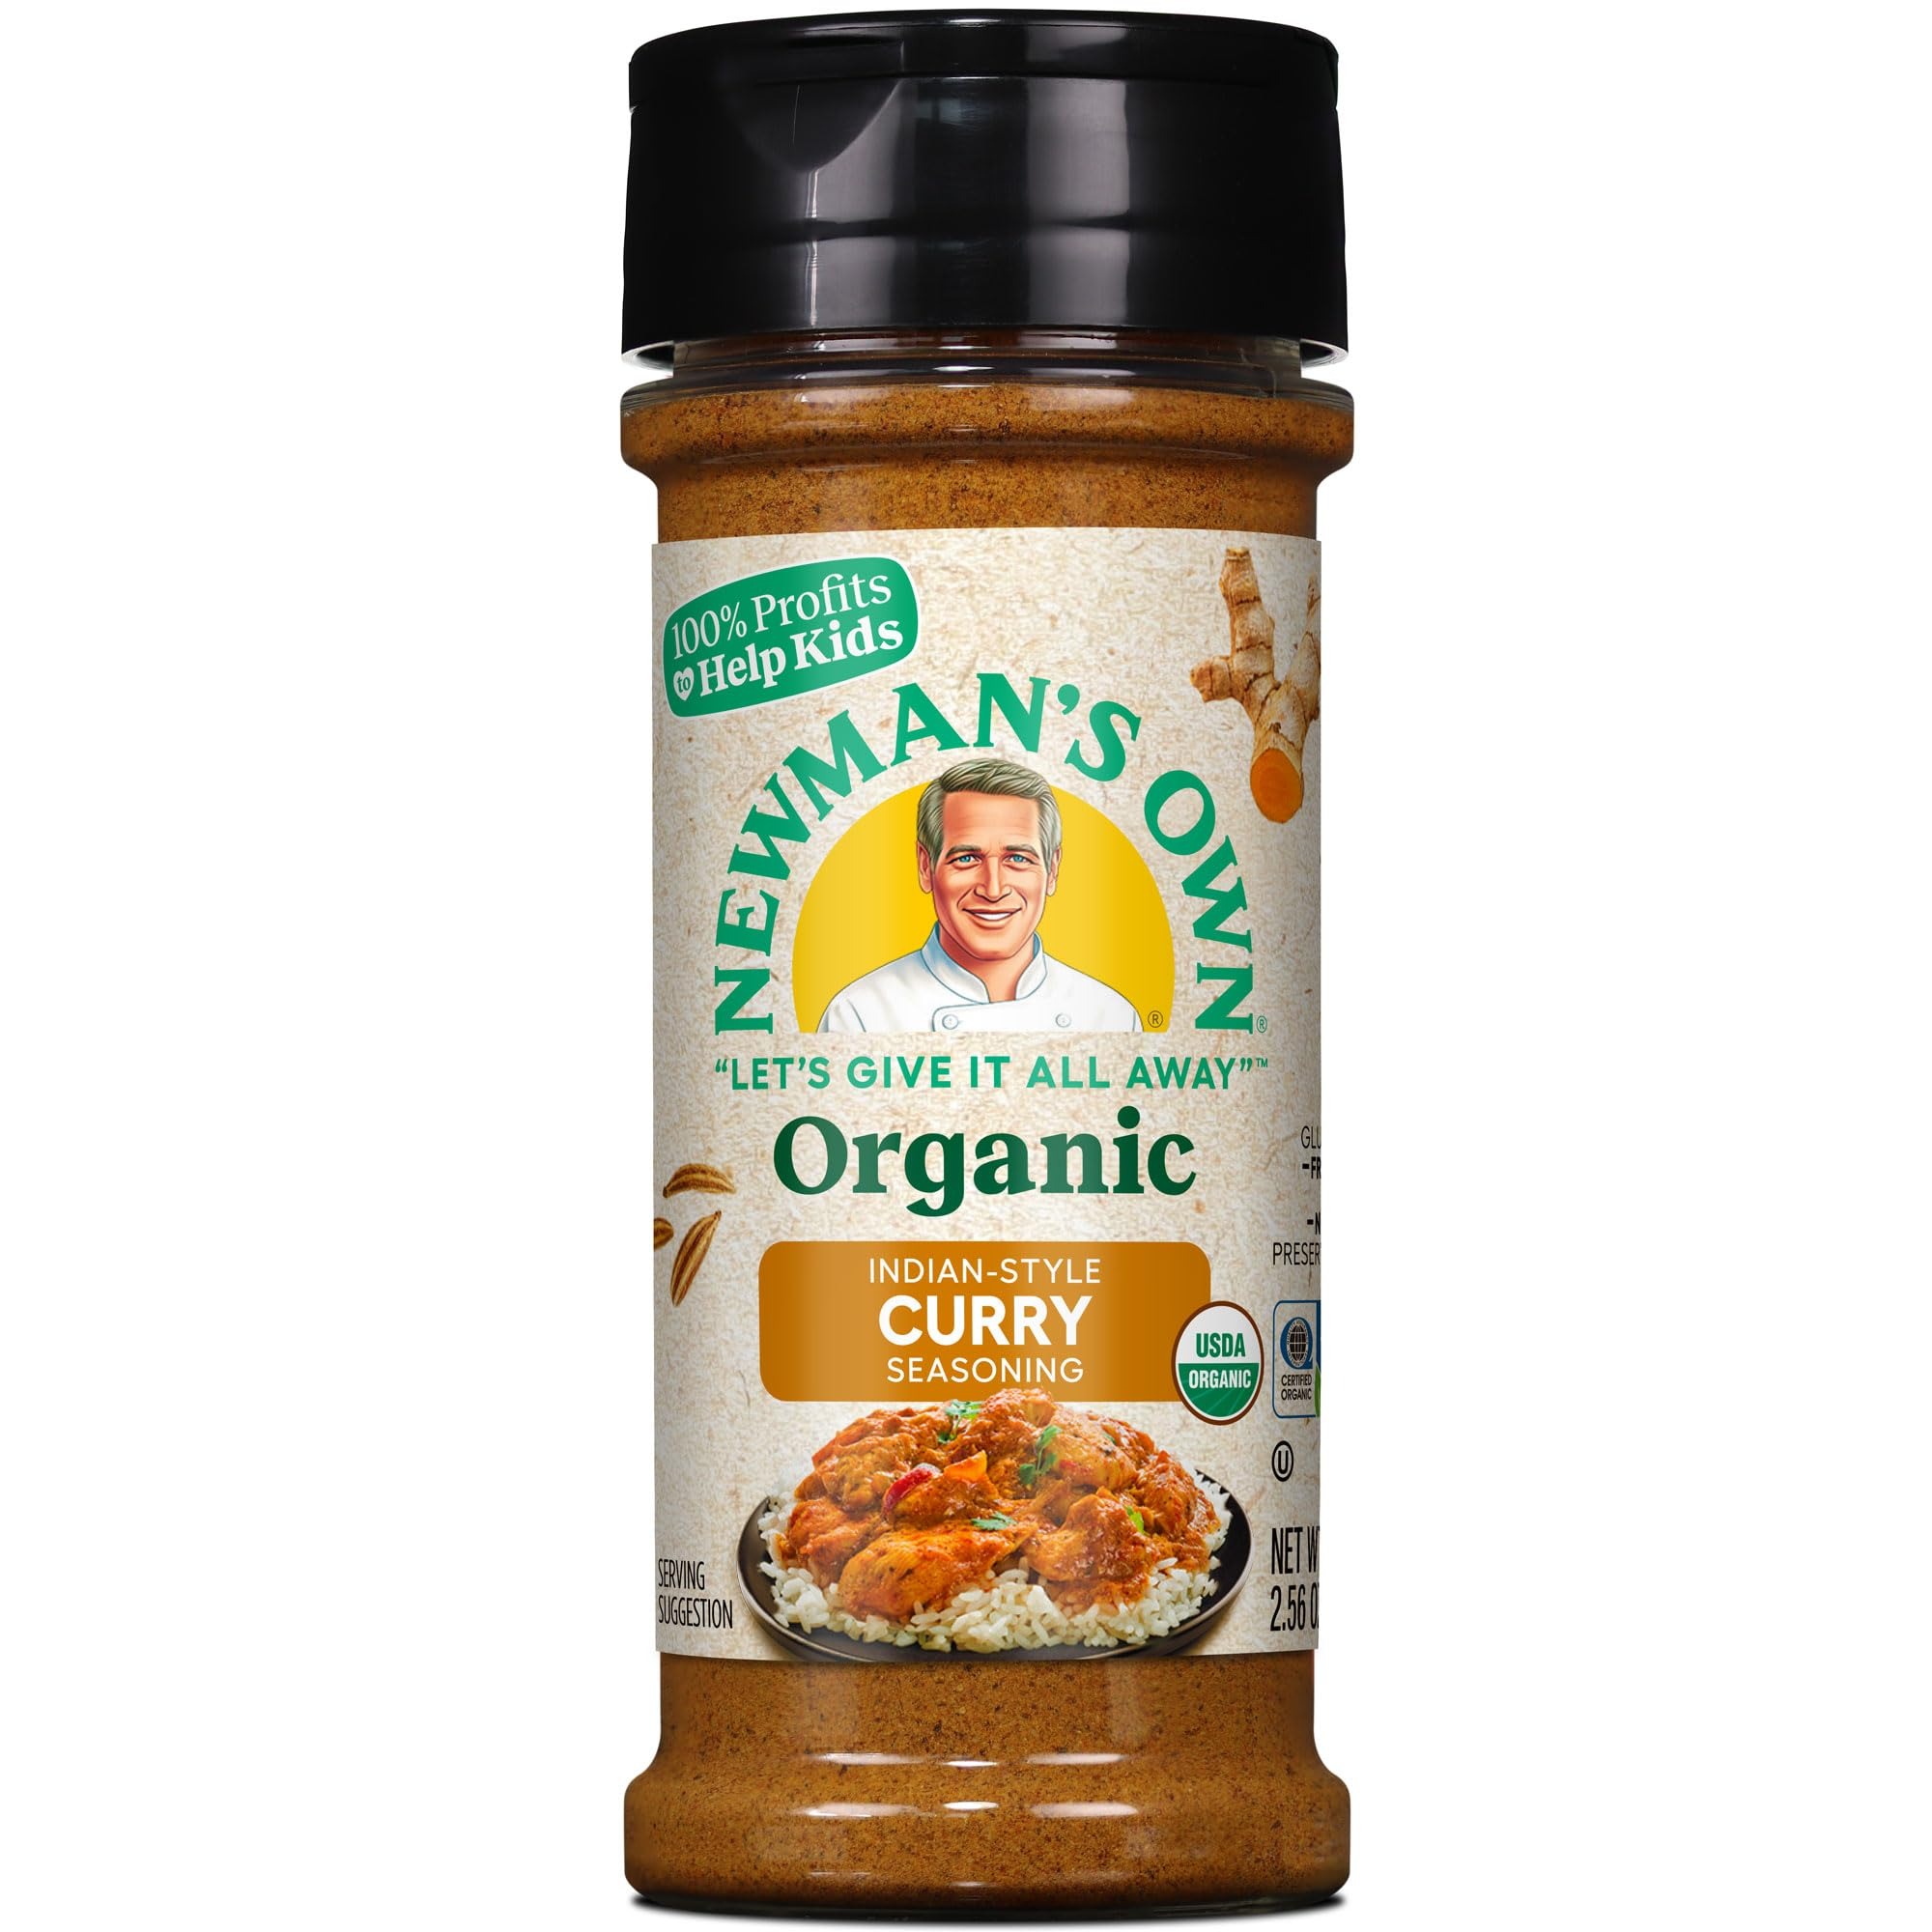
Item Name: Newman's Own Organic Indian Style-Curry Seasoning; Perfect Spices for Curries; Curry Powder; USDA Certified Organic; No Preservatives; Non-GMO; Gluten-Free; Salt Free; 100% profits to help kids in need; 2.56 Oz Bottle
Bullet Point 1: New Look, Same Great Taste: Newman's Own has a fresh, updated packaging design, but don’t worry—the high-quality, flavorful spices you love remain unchanged. Enjoy the same great product in a sleek new look!
Bullet Point 2: Organic Indian Style-Curry Seasoning: Aromatic spice blend made of 11 perfectly blended herbs and spices like cumin, turmeric, and coriander for bold, rich Indian flavors and golden color; Easy way to add authentic Indian flavors to spice up your dishes.
Bullet Point 3: Curry Flavor: Add to curries, pilafs, vegetables, and chicken or lamb dishes or boost flavors of hummus, dips and dressings to satisfy your senses and inspire your cooking; USDA Organic Certified by QAI; No Preservatives; Non-GMO; Gluten Free; Kosher
Bullet Point 4: Newman’s Own Spices: We are committed to quality, sustainable sourcing and protecting the environment; Our bottles are made of recyclable PET plastic; Check locally to see if your community recycles PET plastic
Bullet Point 5: 100% Profits to Help Kids: We are proud of our commitment; Newman's Own Foundation continues Paul Newman’s commitment to use all the money that it receives from the sale of its products to support children, their families, and their communities
Bullet Point 6: Newman's Own: We make top-quality food and beverages for you to enjoy; Try our frozen pizza, salsa, sauces, salad dressings, olive oil, spices and herbs, cookies and snacks, mints, coffee, tea, lemonades and fruit drinks
Value: 2.56
Unit: Ounce

Price: 6.99